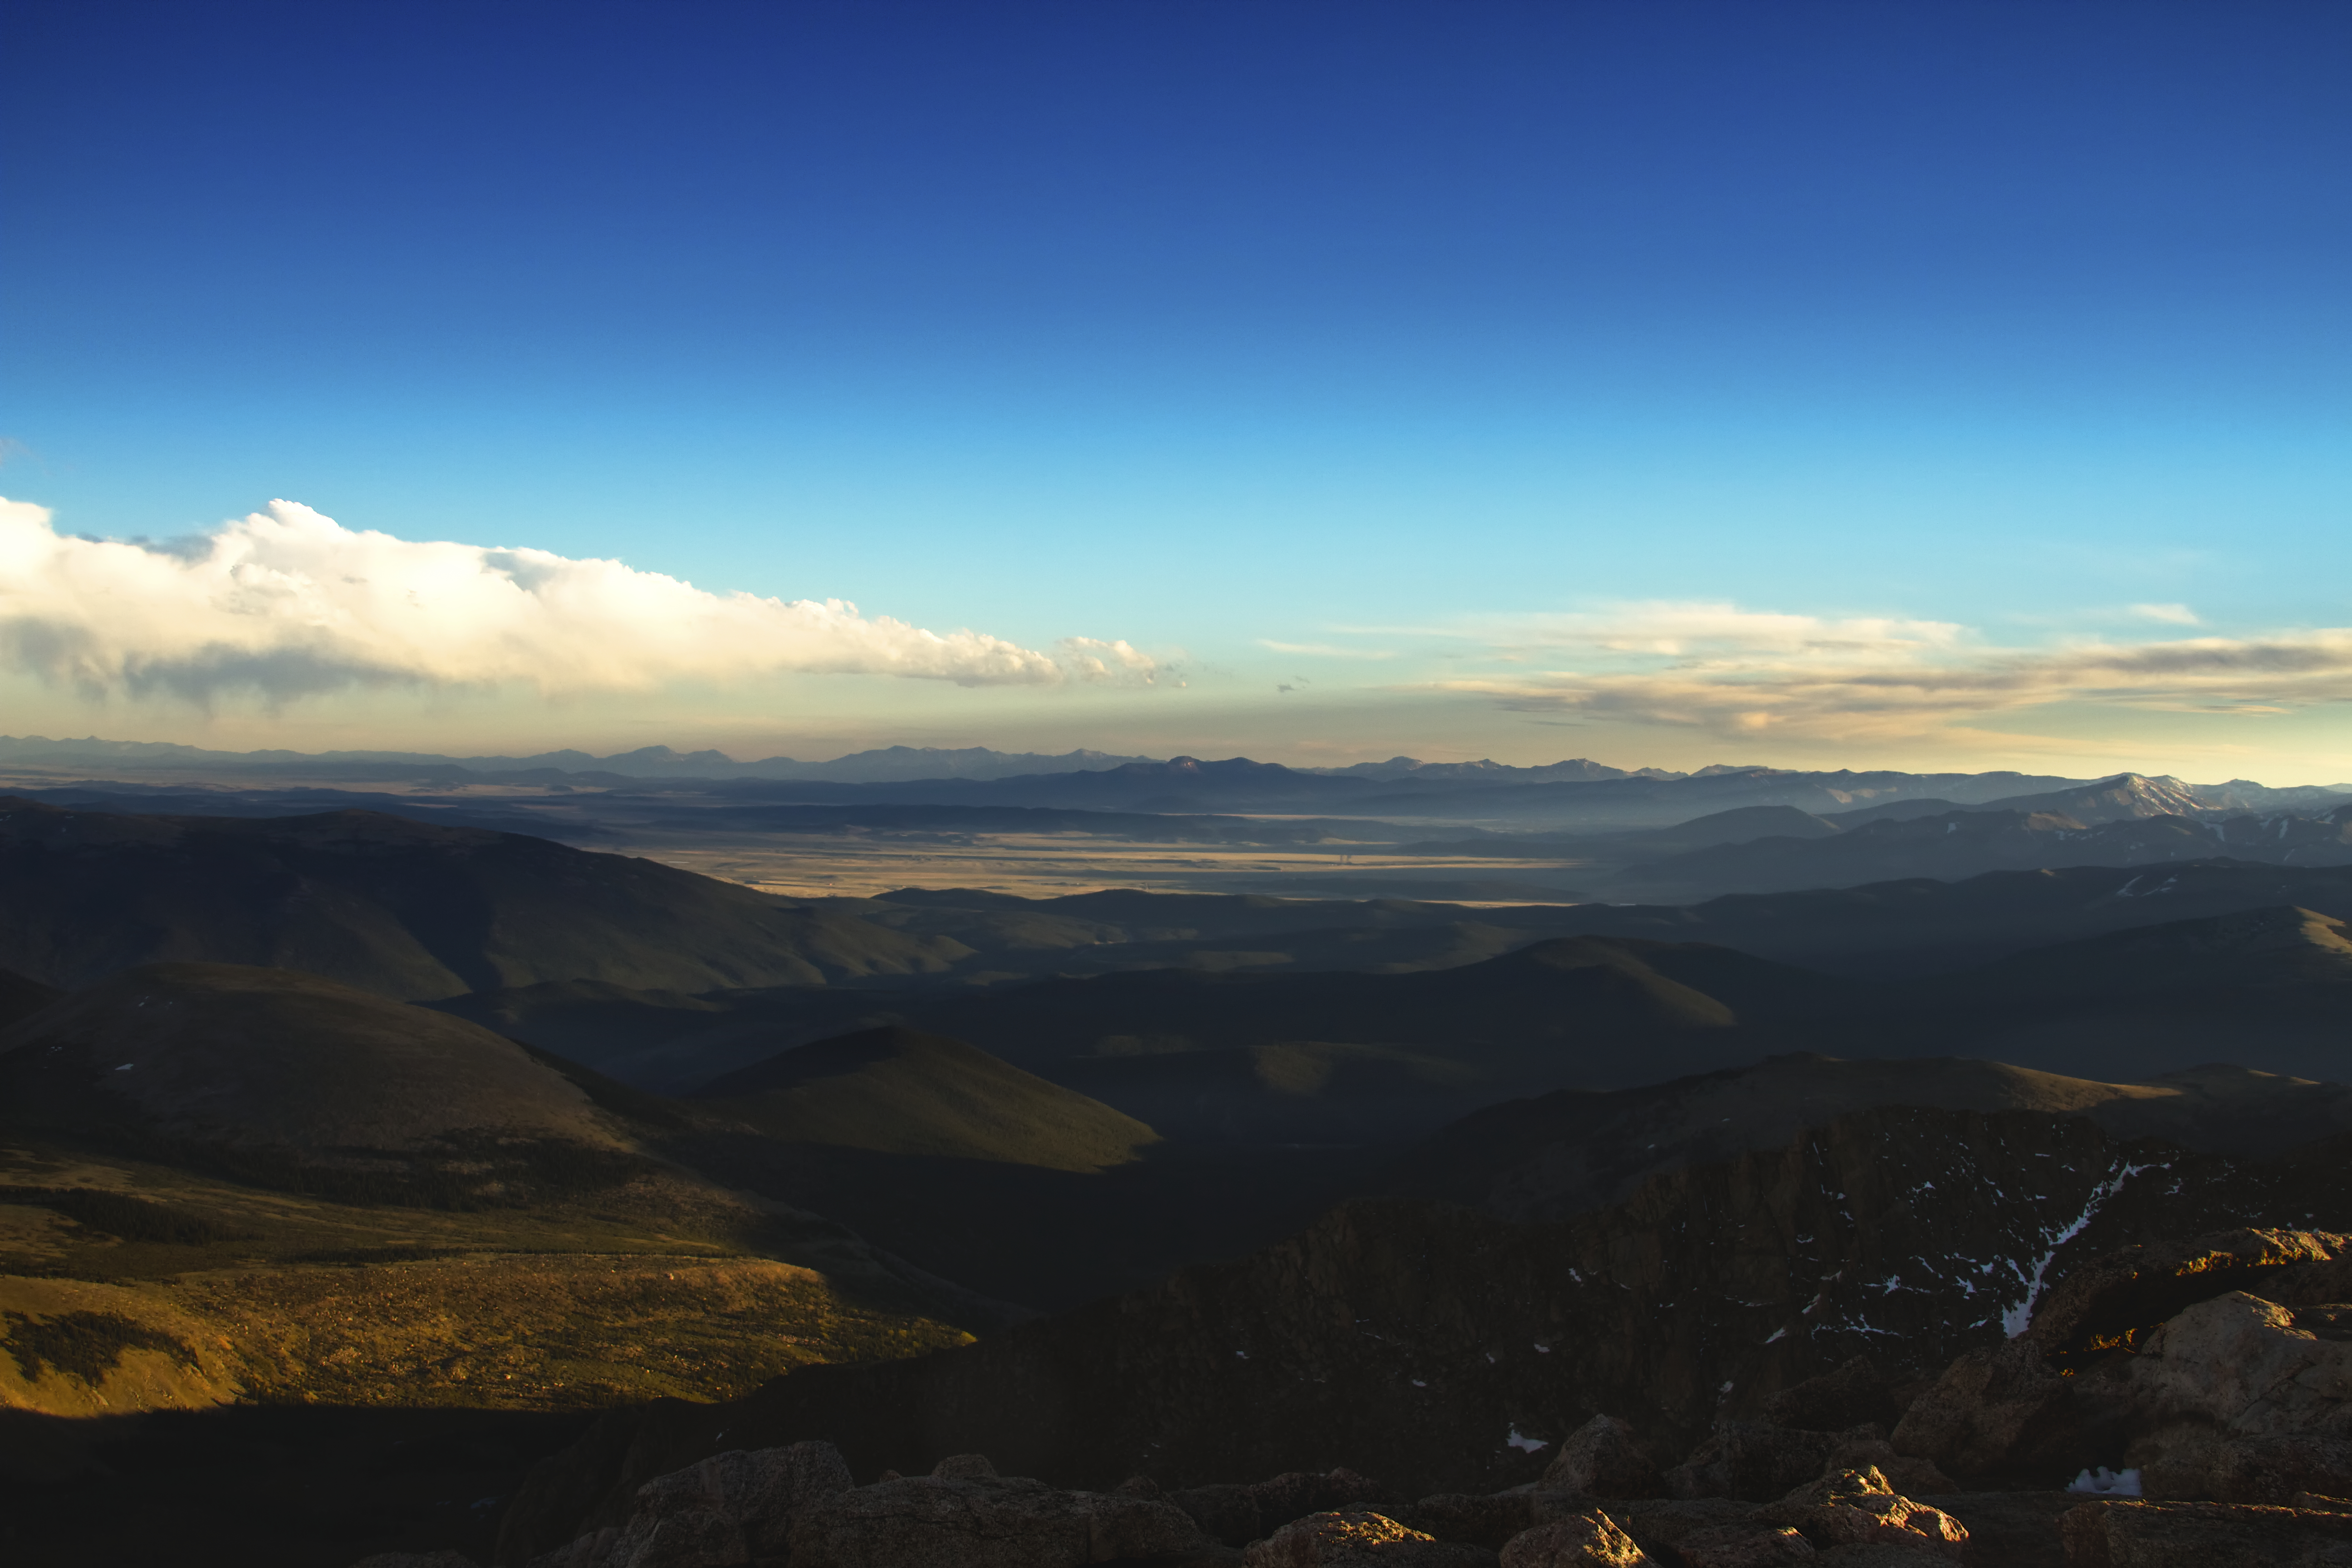
landscape, nature, horizon, wilderness, mountain, cloud, sky, sunrise, sunset, sunlight, morning, hill, dawn, valley, mountain range, dusk, evening, reflection, summit, plateau, landform, geographical feature, atmospheric phenomenon, mountainous landforms